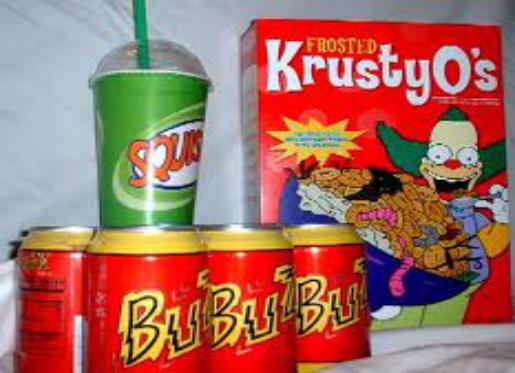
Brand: Krusty-O's
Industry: Leisure